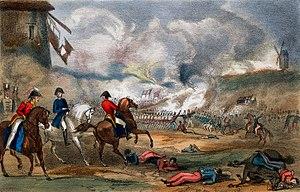
Le 9e régiment d'infanterie britannique à la bataille de Roliça, 17 août 1808.
Henri François Delaborde, né le 21 décembre 1764 à Dijon en Côte-d'Or et mort à Paris le 3 février 1833, est un général français de la Révolution et de l'Empire.
La bataille de Roliça est la première bataille livrée par l'armée britannique pendant la guerre d'Espagne, dans le cadre de la guerre péninsulaire du Portugal. Elle se déroule le 17 août 1808 près du village de Roliça au Portugal, et oppose les Britanniques et les Portugais du général Arthur Wellesley aux Français du général Henri François Delaborde.